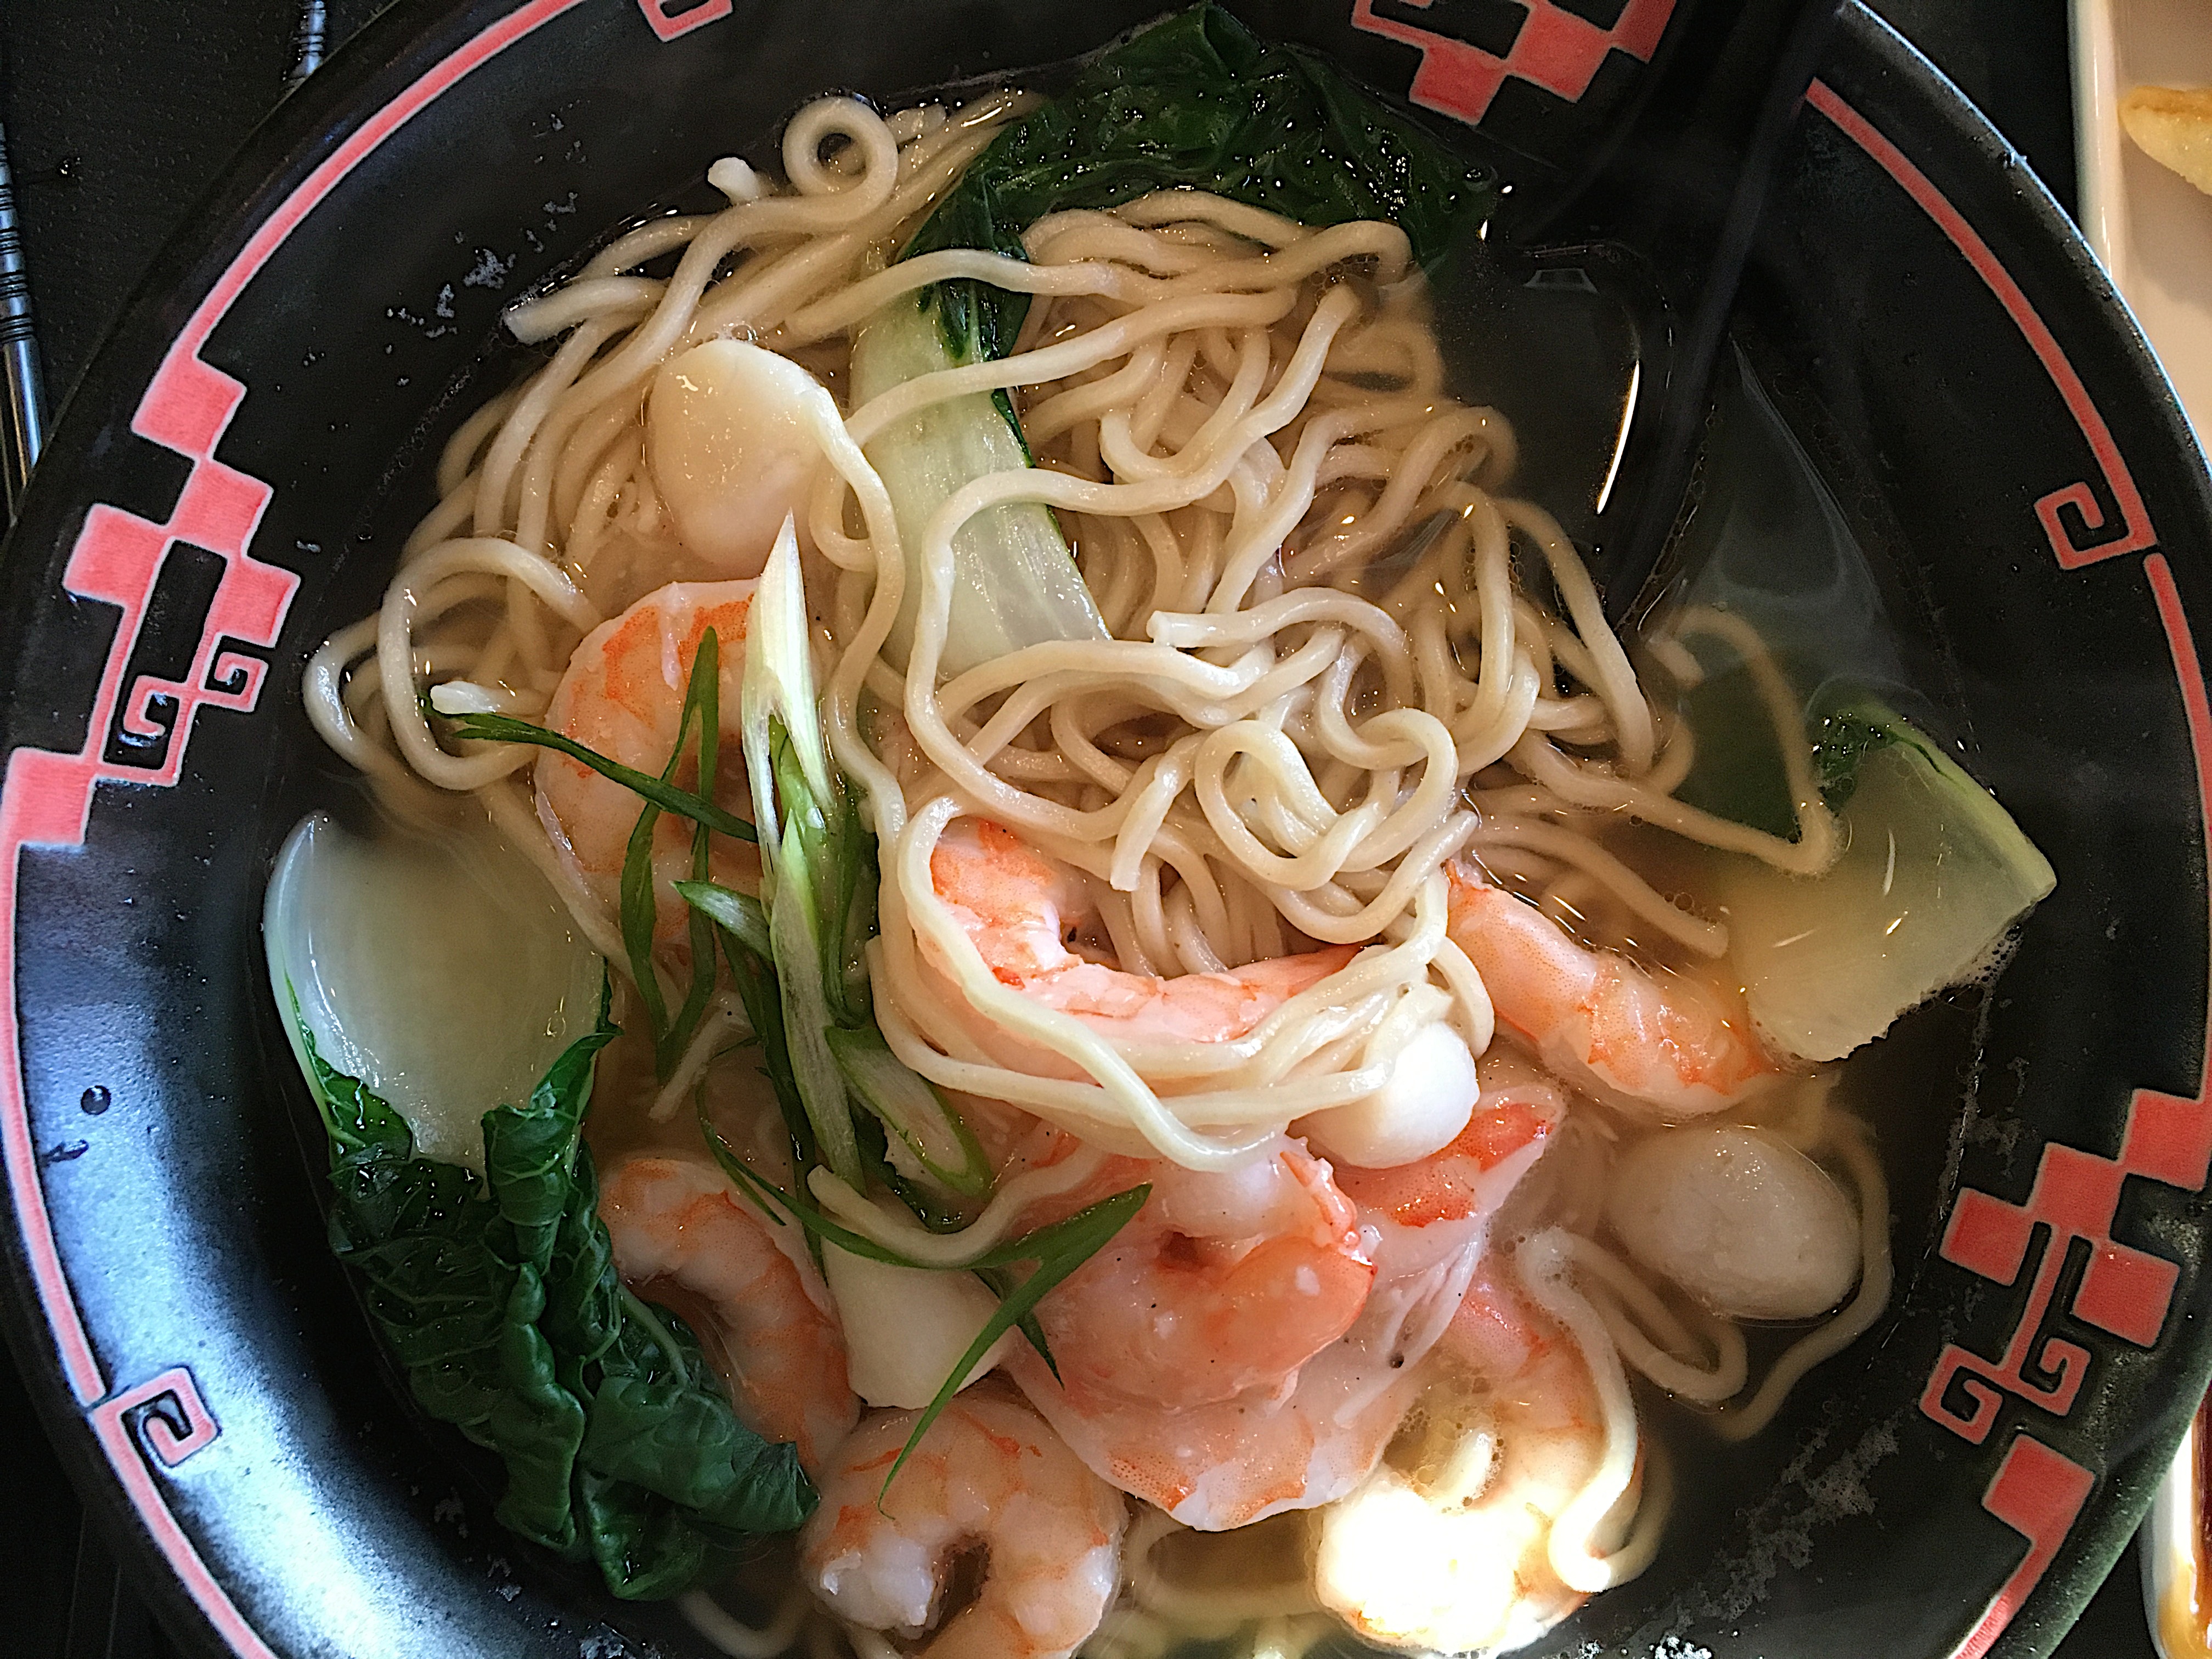
dish, meal, food, cuisine, soup, noodle, asian food, soba, udon, chinese food, chinese noodles, japanese cuisine, noodle soup